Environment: real
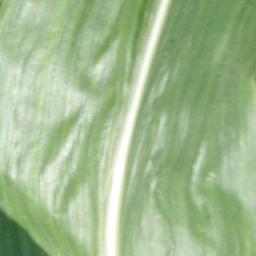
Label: healthy